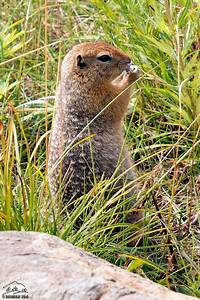
Label: scoiattolo